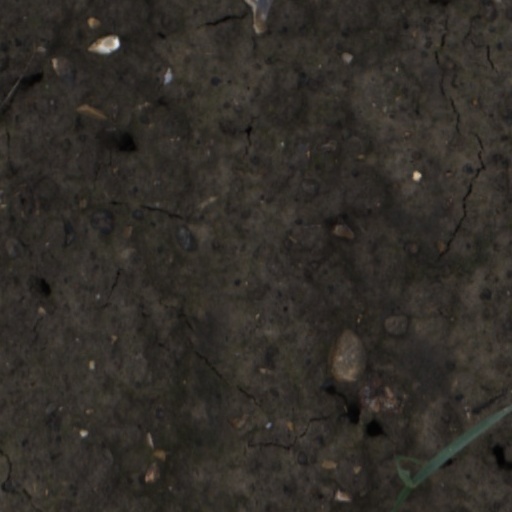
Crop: wheat